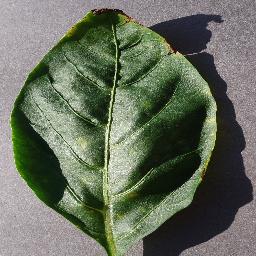
Label: Pepper,_bell___Bacterial_spot